Tranvía del Este

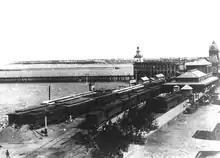
Estación Central de Buenos Aires and rail tracks c. 1875. The "Tren del Este" was an attempt to relaunch the route of the FCBA&E

Tranvía del Este ran on former Buenos Aires and Ensenada Port Railway tracks, that extended from the Central Station to Venezuela station, from there trains ran on a viaduct over Paseo de Julio Avenue to Casa Amarilla in La Boca, then continuing to Quilmes and Ensenada in Buenos Aires Province. After the Central Station was destroyed by fire (and demolished), Venezuela was set as terminus.